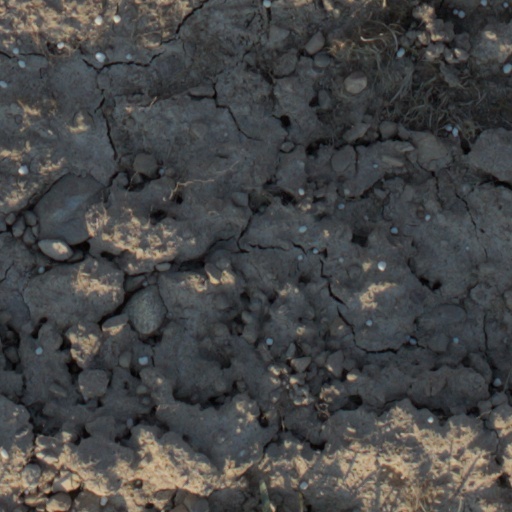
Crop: wheat